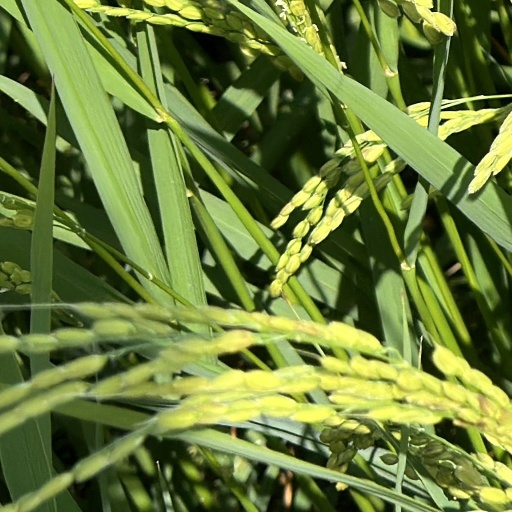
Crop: rice